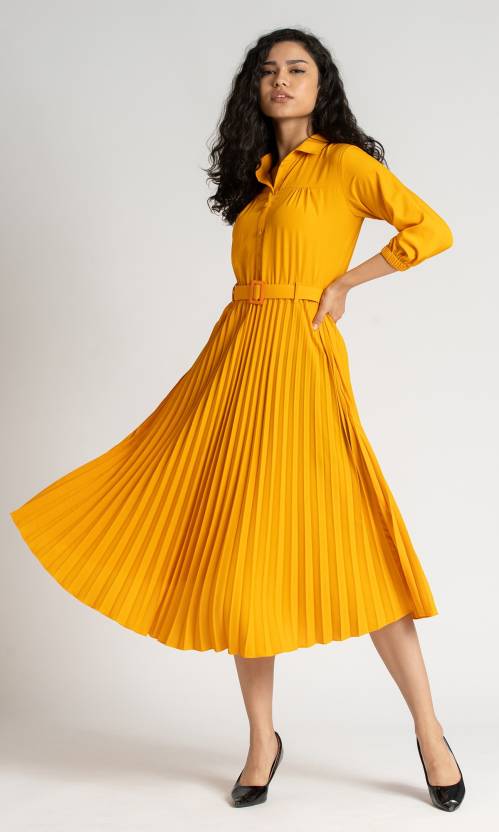
Product: Women Pleated Yellow Dress
Price: ₹499
Colors: Yellow
Pattern: Solid
Description: AASK brings to you this beautiful knee length dress for women which is made from polystear fabric . This kurti has been designed keeping in mind the latest trends in contemporary casual fashion The dress features a beautiful flair and has a beautiful pattern around the outfit. . This gives the garment a contemporary look and feel. Pair this kurti with a pair of stylish heels and a matching clutch for a complete casual look for a casual event, a party or an evening with friends.High Quality Material: 100% Polyester, Fabric has no stretch , Super Soft and Comfortable.Model Height: 173cm, she wear Size S. Please refer to the last image or the size measurement below before ordering. Thanks For Understanding. if you have any question, Please contact as any time.Thanks!
Other details: Hand Wash Only Do Not Tumble Dry,Hang Dry (Recommend Hand Wash In Cold Water For Lasting Wear, The Fabric Is Great And Definitely Not Too Thin Or See-through At All. The Tie Waist Makes It Flattering For Any Figure. Fashion, Elegant, Plain, Round Neck, A Line, Belted, Pleated, Short Sleeve, Flounce Sleeve dress for girls dress for women tops for women latest design top for women stylish western gown for women latest design 2021 suits for women latest design dresses for woman kurta for women latest long frocks for women kurti with pant maxi dress women tops tops for women under 500 girls dress crop top for girls party dress for women